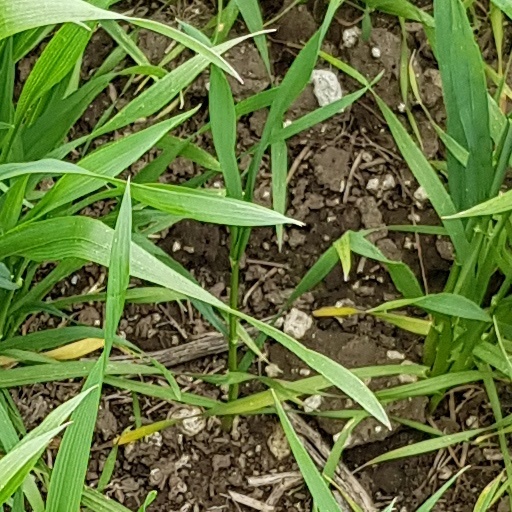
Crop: wheat